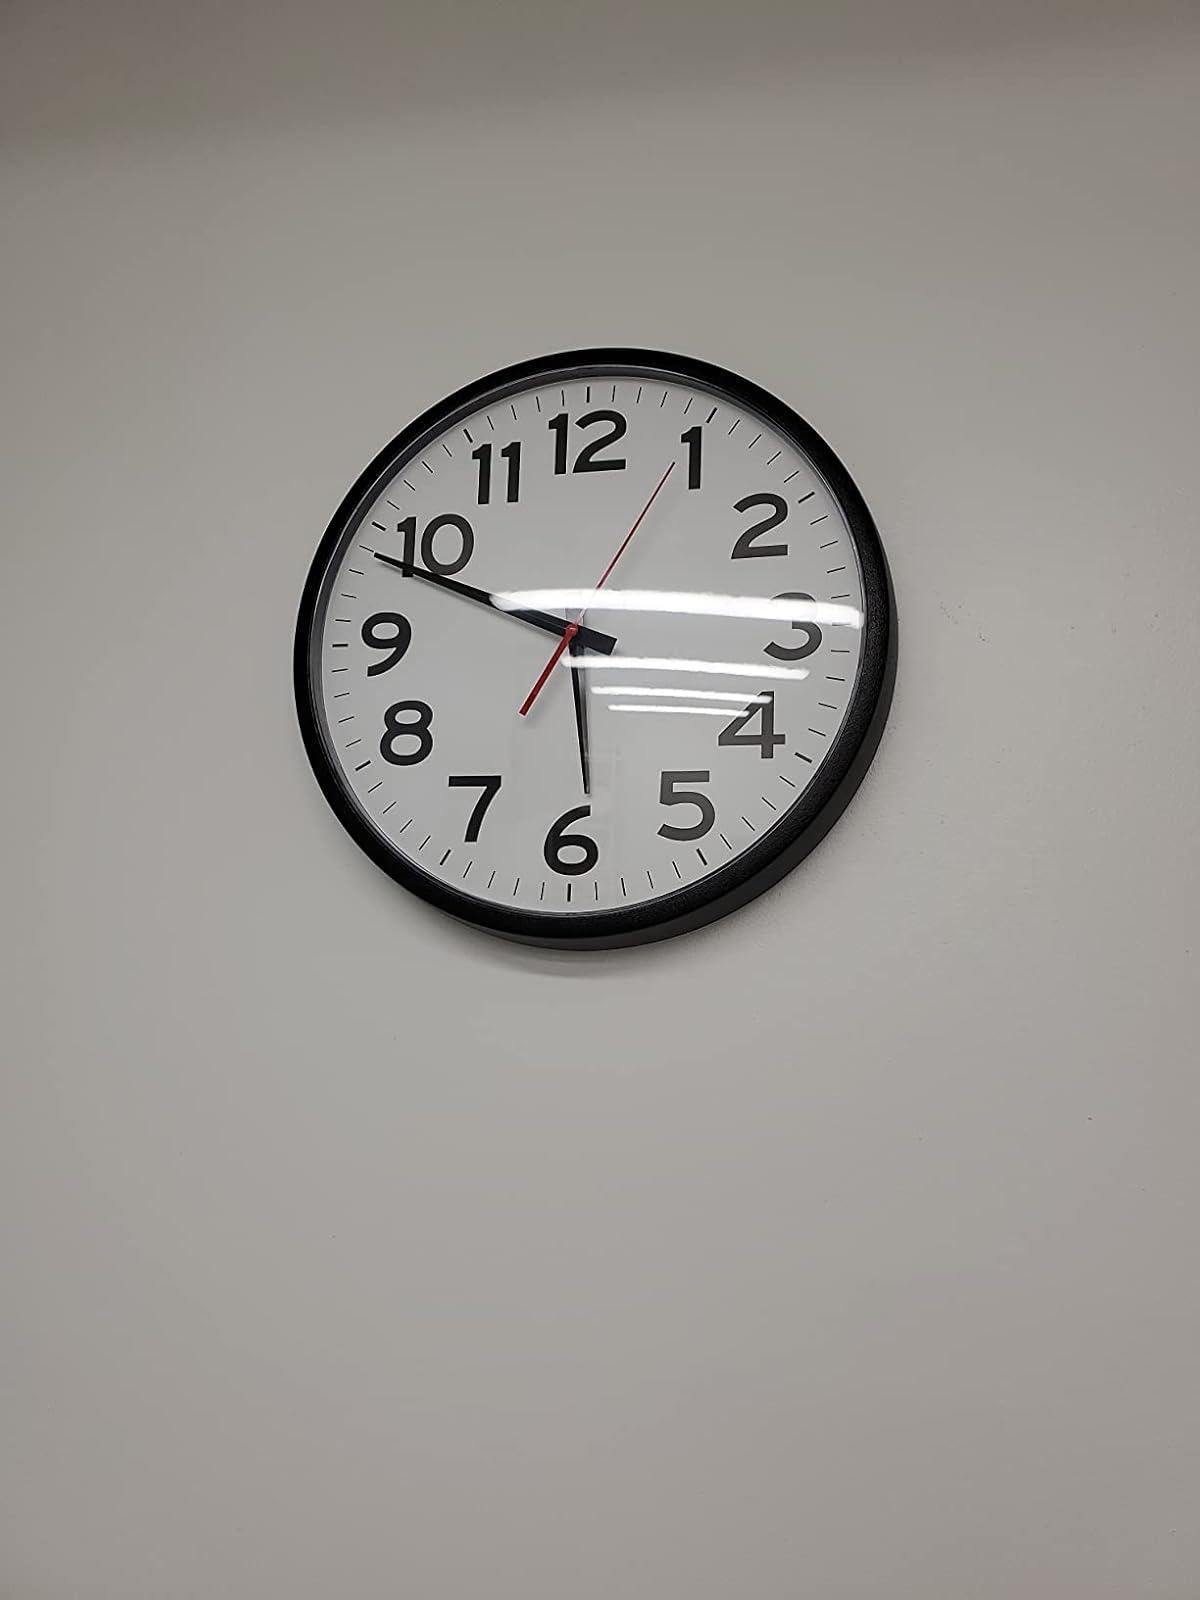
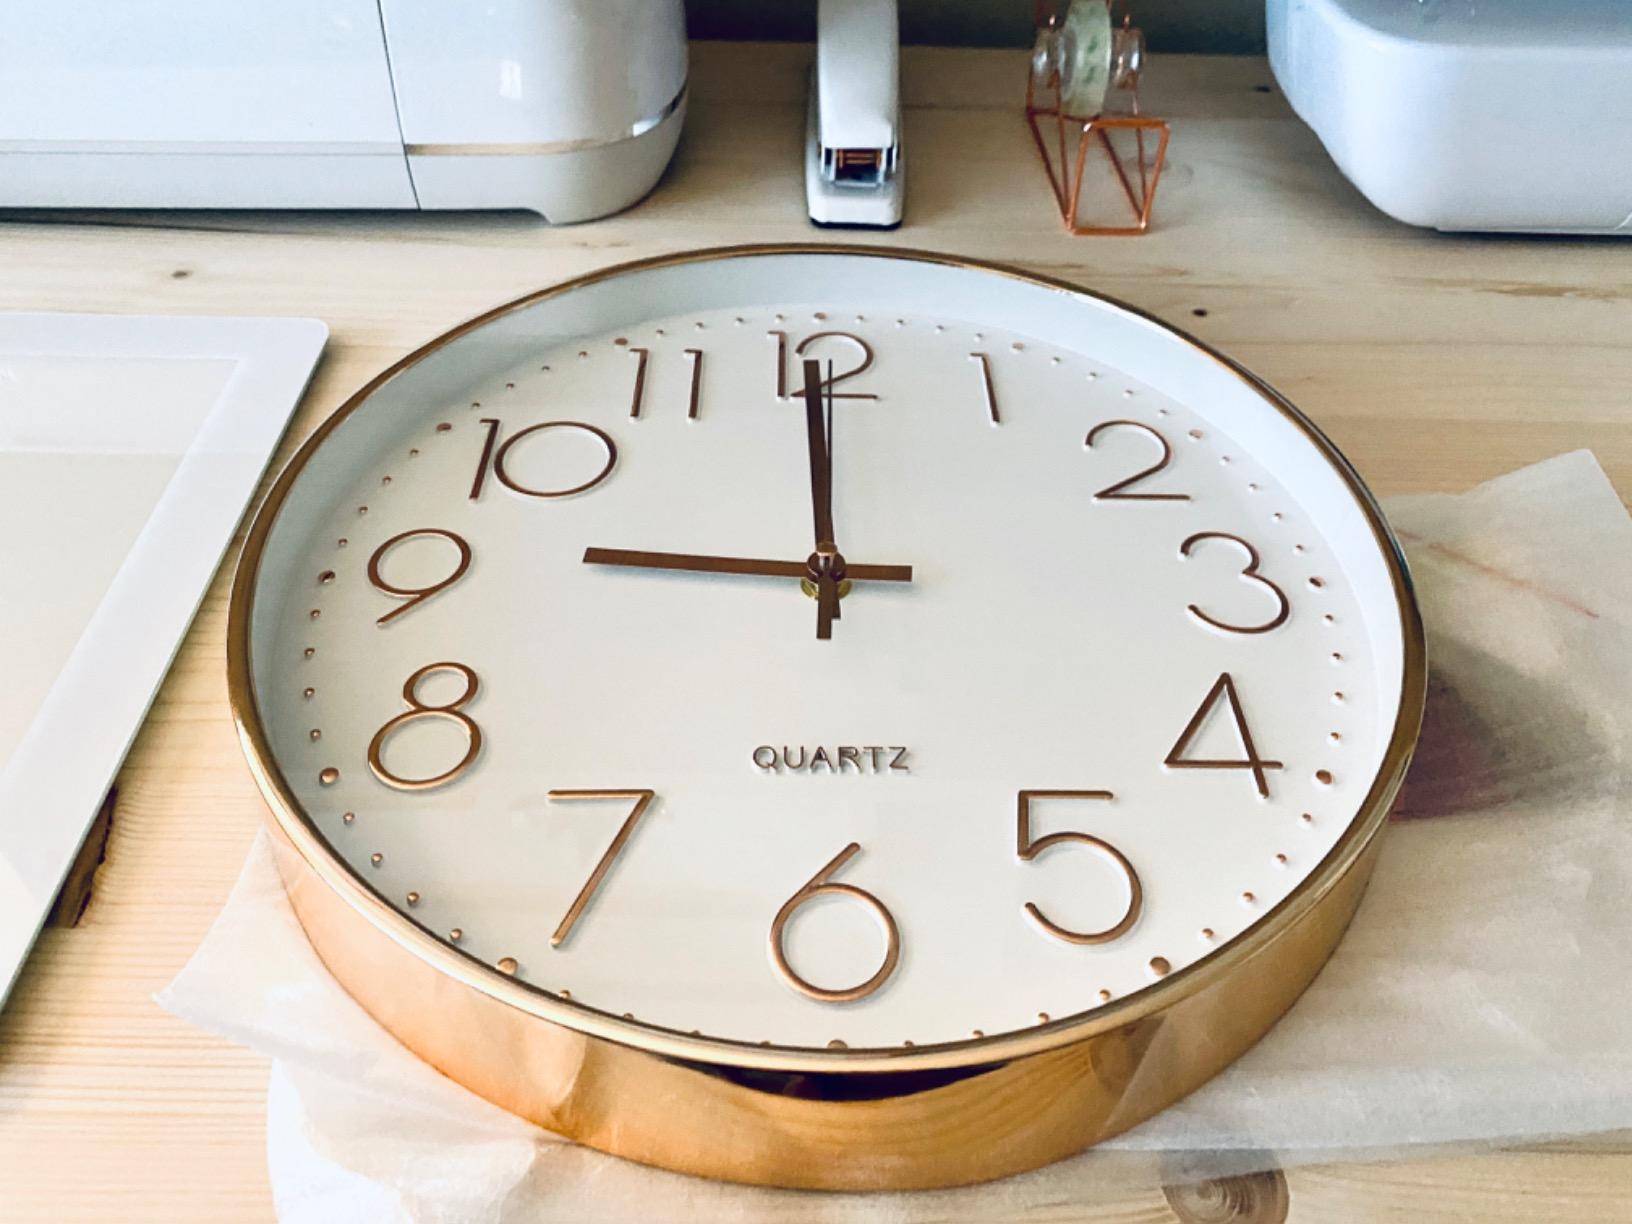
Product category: clock
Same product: no